Muirfield Village

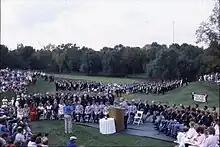
Opening ceremonies for the 1987 Ryder Cup gold tournament on the 18th green of the Muirfield Village Golf Club.

Two golf courses are located within Muirfield Village: The Country Club at Muirfield, which also has tennis and swimming, and the signature Muirfield Village Golf Club, where the Memorial Tournament is held annually. MVGC has also hosted several national championships and international team competitions, including the 1992 U.S. Amateur, 1987 Ryder Cup, the 1998 Solheim Cup, the 1986 U.S. Junior Amateur and the 2013 Presidents Cup. It and The Greenbrier in West Virginia are the only two US courses to have hosted both the Ryder and Solheim Cups. When asked whether he would be interested in captaining the U.S. squad in the matches on his home course, Jack Nicklaus responded that although he would enjoy it, he believes captains should be more "current" with the players on the team.